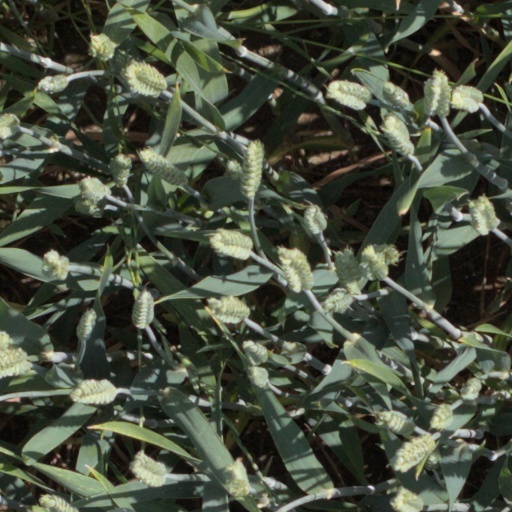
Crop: wheat